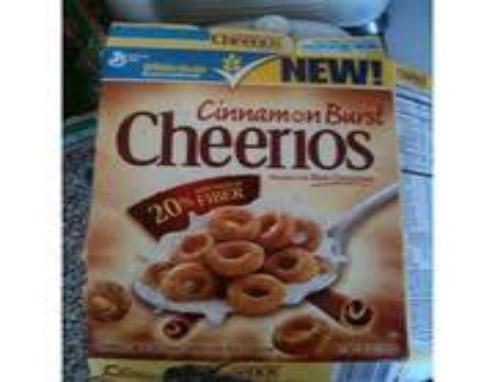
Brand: Cinnamon Burst Cheerios
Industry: Food